Owl Drug

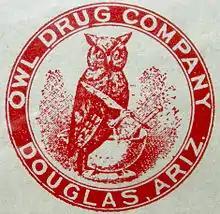
1917 logo

The Owl Drug Company was an American drugstore retailer with its headquarters in San Francisco that operated the Owl Drug Stores chain. It was a subsidiary of Rexall stores at its peak in the 1920s through 1940s. The Owl Drug Stores sold medicines and pills, and later ventured into cosmetics, perfumes, and other goods.